Carlo Ancelotti

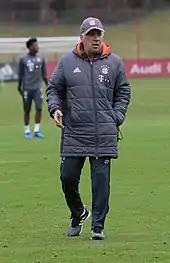

On 20 December 2015, Bayern Munich CEO Karl-Heinz Rummenigge confirmed that Ancelotti would replace Pep Guardiola as manager for the 2016–17 season, signing a three-year contract. His contract started on 1 July 2016. His first training session was on 11 July 2016, and his first match was a pre–season win against SV Lippstadt. His first match at Allianz Arena was a 1–0 pre–season win over his predecessor Guardiola's Manchester City. Bayern participated in the International Champions Cup. In the first match, Bayern lost to Milan in a shootout. In the second match, Bayern defeated Inter Milan. In the final match, Bayern lost to Real Madrid.